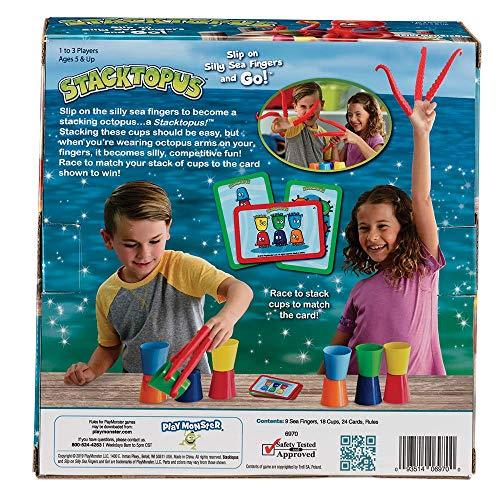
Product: Stacktopus Kids Game
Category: Toys & Games | Games & Accessories
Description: Slip on the silly sea fingers to become a stacking octopus…a Stacktopus.
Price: $17.99
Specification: ProductDimensions:10x10x3inches|ItemWeight:1.48pounds|ShippingWeight:1.48pounds(Viewshippingratesandpolicies)|ASIN:B082PN1F5T|Itemmodelnumber:6970|Manufacturerrecommendedage:5yearsandup